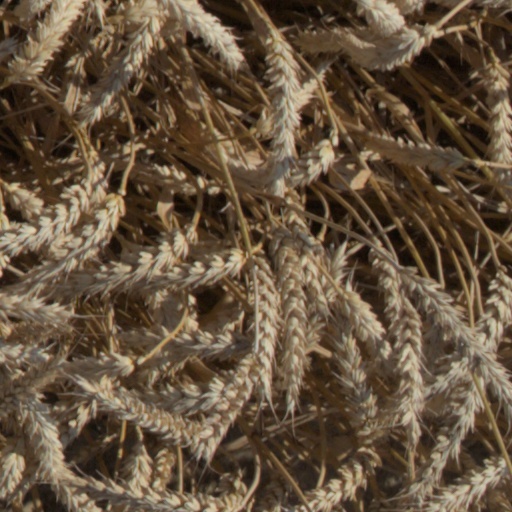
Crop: wheat